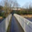
Label: bridge